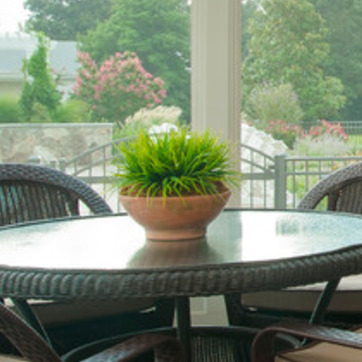
Material: foliage